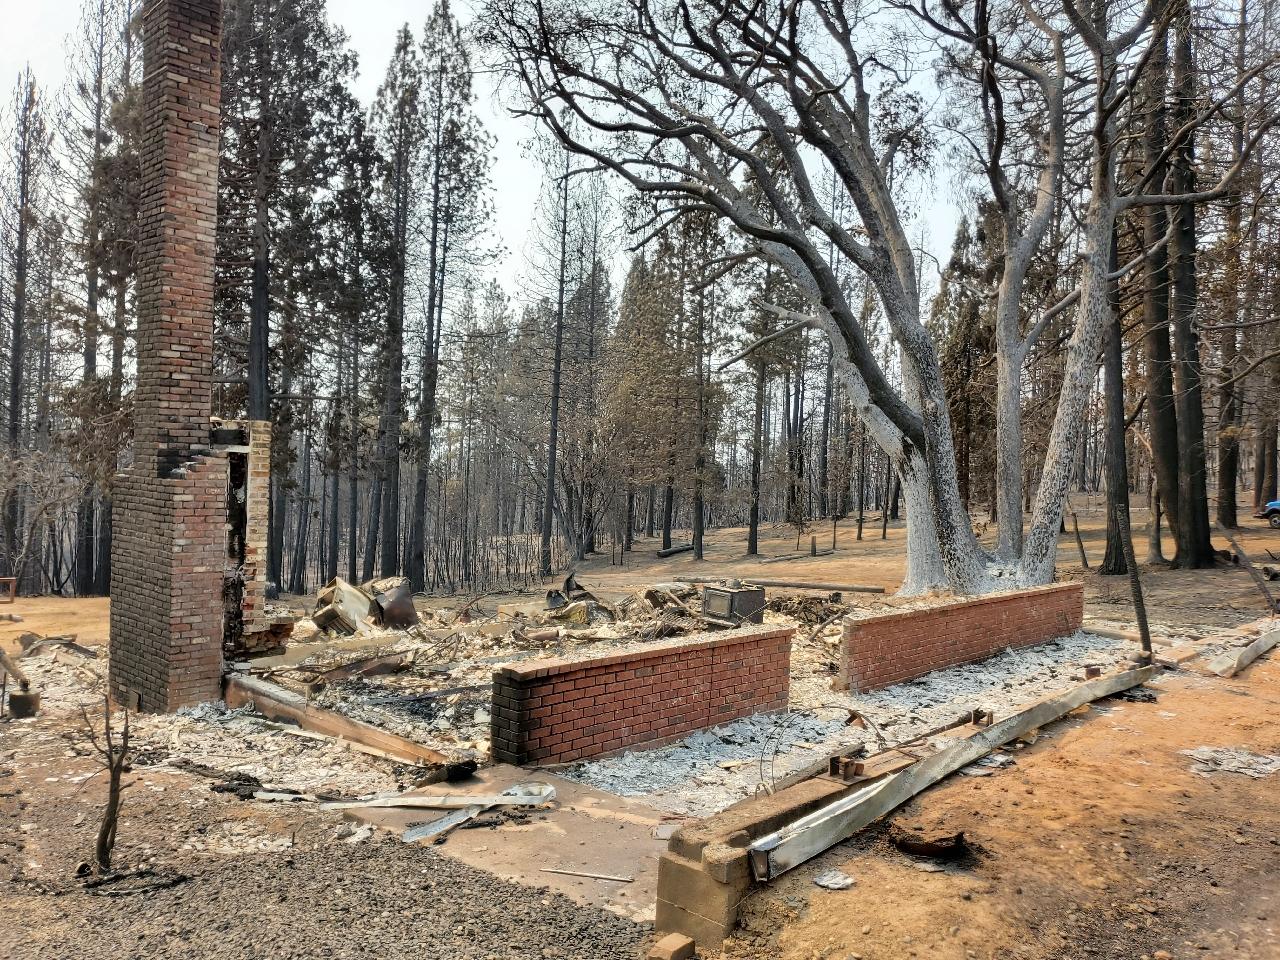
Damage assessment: destroyed